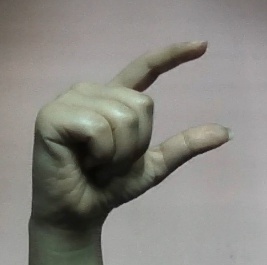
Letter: dal